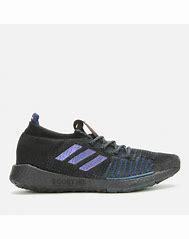
Brand: Adidas
Model: Pulseboost HD